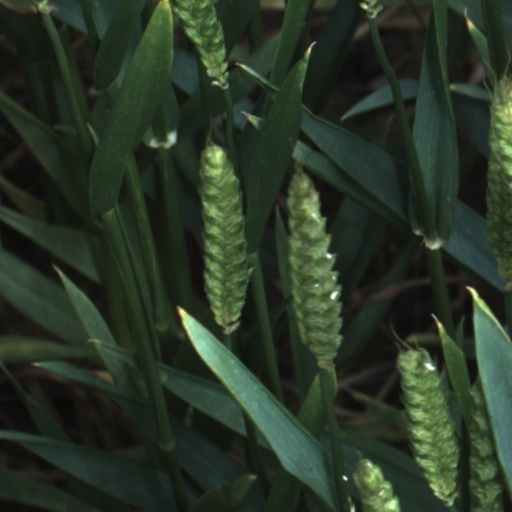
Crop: wheat